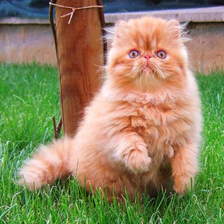
Species: cat
Breed: Persian